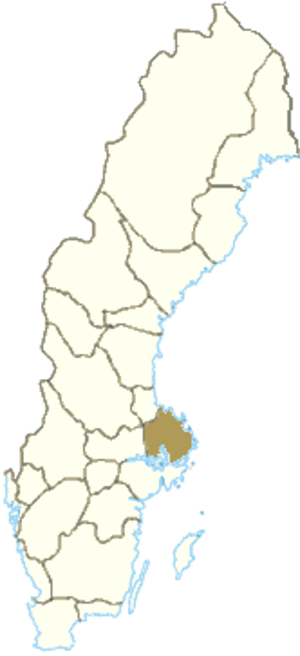
Uppland
Uppland
Uppland er en historisk provins i Svealand i det østlige Sverige. 12 676 km², 1 339 154 indbyggere. Amter: Uppsala län og Stockholms län.